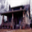
Label: house